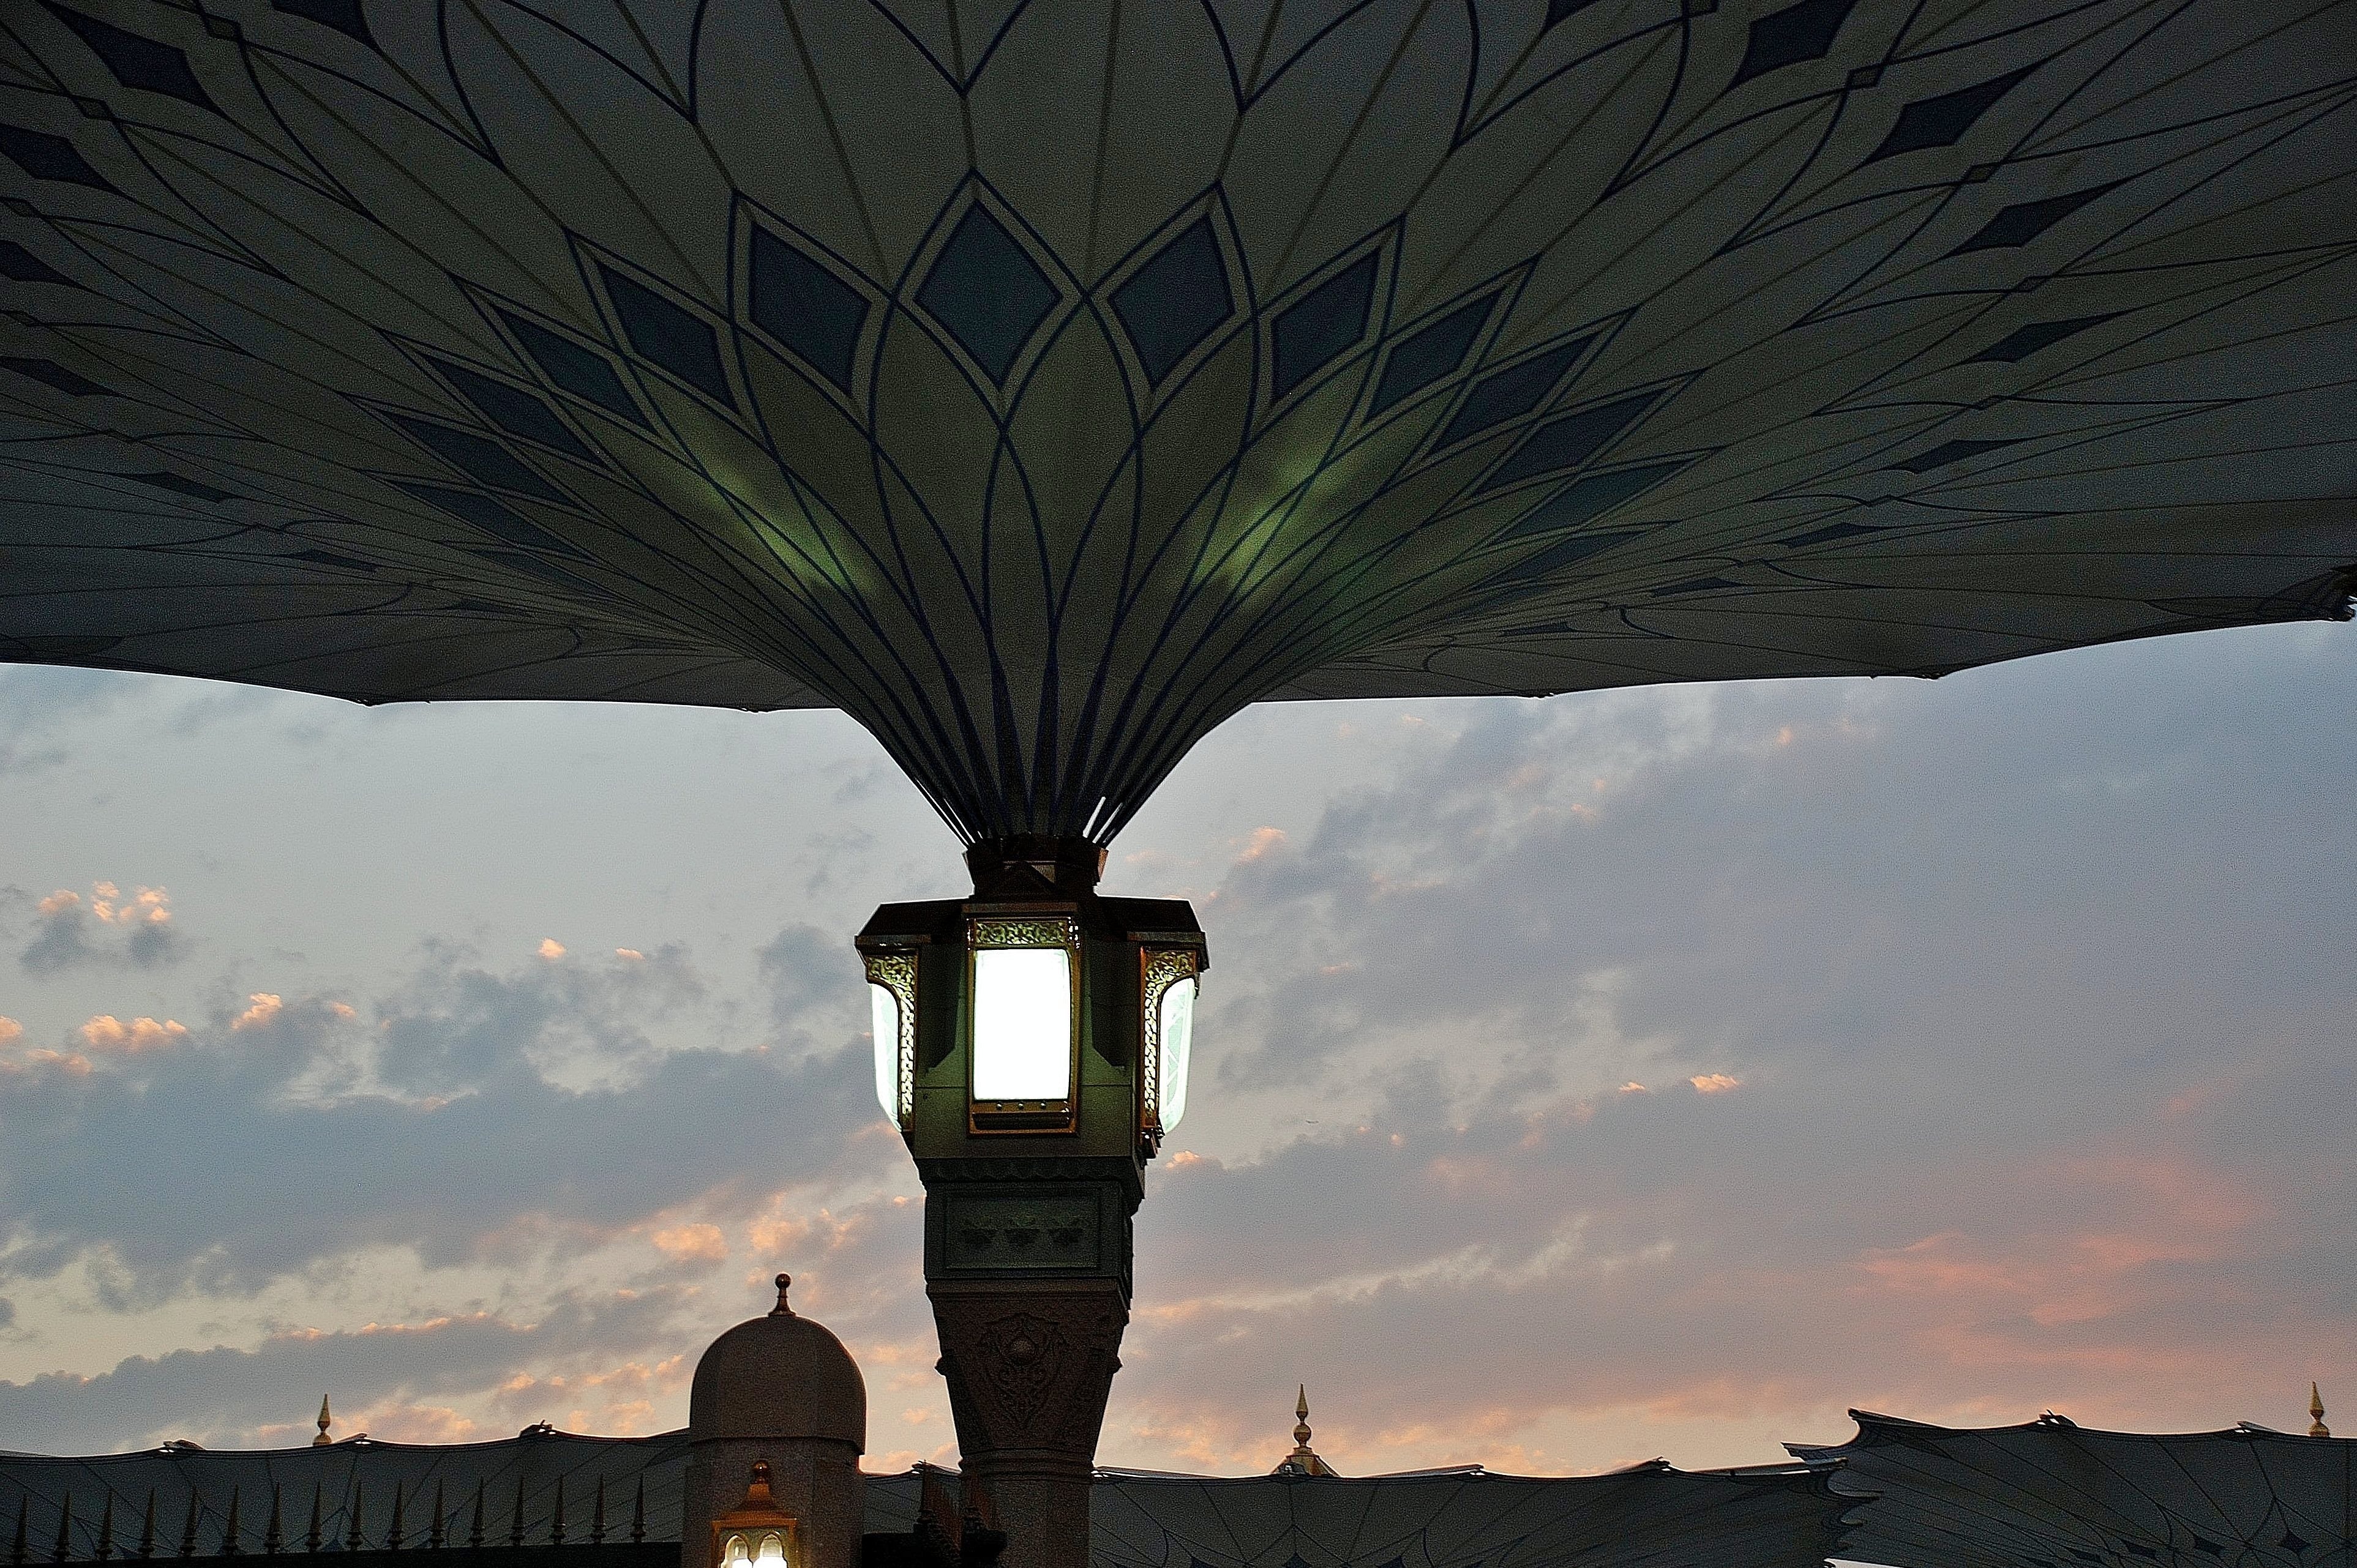
tree, horizon, light, cloud, sky, sunrise, sunset, skyline, night, sunlight, morning, dawn, dusk, statue, arch, evening, reflection, street light, lighting, buildings, bronze, mina, street statue, mecca, arecales, street statues, mecca statue